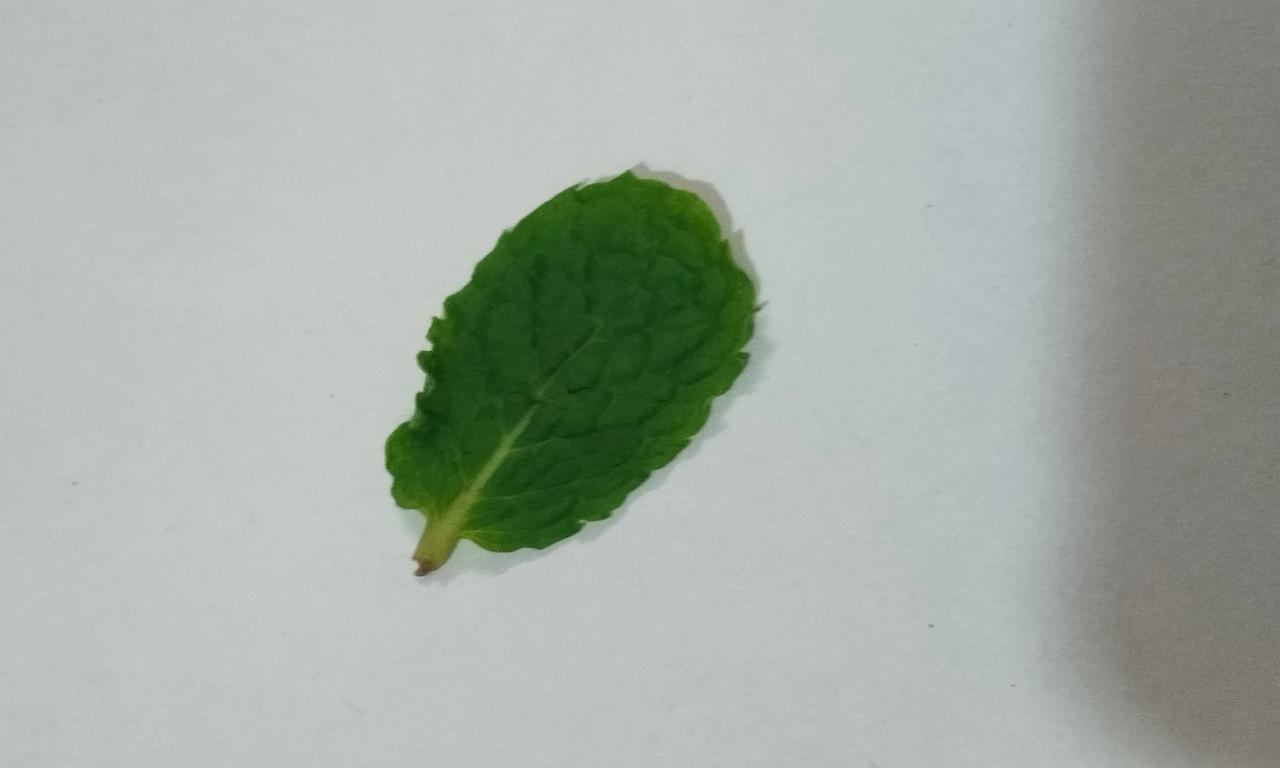
Label: Fresh